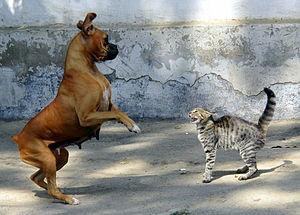
Le stress [stʁɛs] est, en biologie, l'ensemble des réactions d'un organisme soumis à des pressions ou contraintes de l'environnement. Ces réactions dépendent toujours de la perception qu'a l'individu des pressions qu'il ressent. Selon la définition médicale, il s'agit d'une séquence complexe de situations provoquant des réactions physiologiques, psychosomatiques. Par extension tous ces incidents sont également qualifiés de stress. Dans le langage courant, on parle de stress positif ou négatif. Le stress est différent de l'anxiété, celle-ci est une émotion alors que le stress est un mécanisme de réponse pouvant amener différentes émotions, dont l'anxiété.